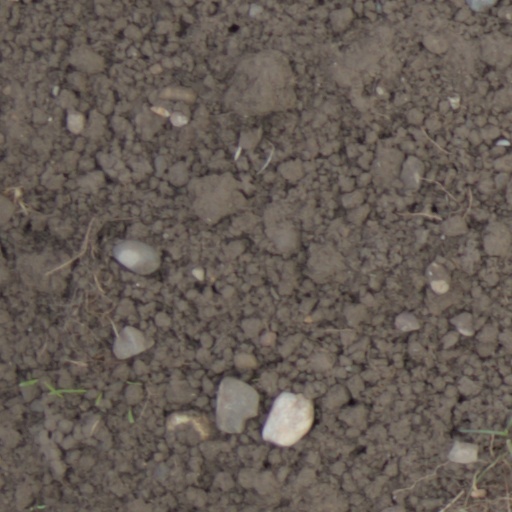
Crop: wheat